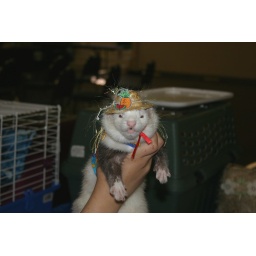
A somewhat unwilling participant in his mom's desire to dress him in cute outfits.